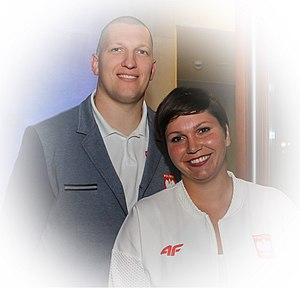
Wojciech Nowicki est un athlète polonais, spécialiste du lancer de marteau.